List of public art in Olympia, Washington

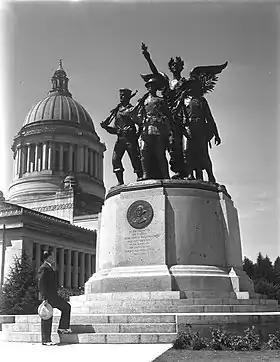
"Winged Victory", one of many pieces of public art on the Washington State Capitol campus and elsewhere in Olympia

The following public artworks are or were installed in Olympia, Washington, in the United States.